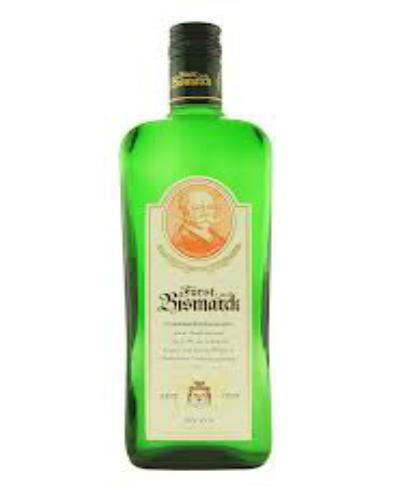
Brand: Furst Bismarck
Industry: Food